Psychosocial distress

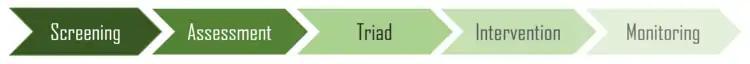
Diagram illustrating the 5 steps of psychosocial distress management (DM).

Patients and their caregivers are proactively screened for distress at regular intervals and (optimally) every medical visit, as early detection is essential for avoidance of severe distress symptoms. Frequency of screening increases with the stage of the disease, as the risk of distress increases with severity of disease symptoms. Positively assessed patients are triaged to optimal interventions, while their clinical contacts and referrals are tracked by the health institution to ensure treatment is received. These targeted referrals are made towards optimal evidence-based treatments based on the patient's specific psychosocial symptoms and individual factors, with adherence to the NCCN's 2020 guidelines.